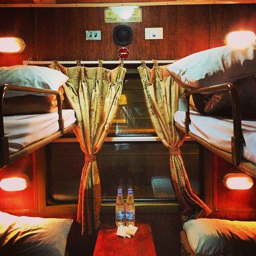
A train car with four beds next to a window.
a room with two bunk beds in it next to a big window
Beds are in a small room near a window and table with bottles on it.
Two beers sit on a table between bunk beds.
A couple of beers are sitting on a red stool.